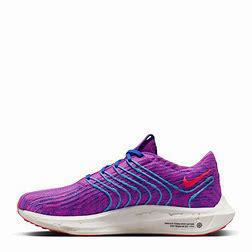
Brand: Nike
Model: Pegasus Turbo Next Nature